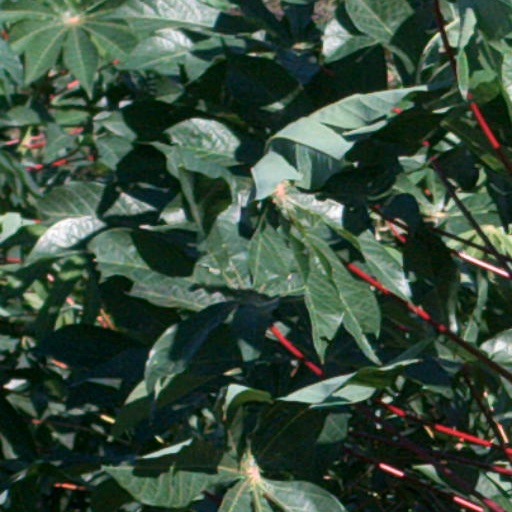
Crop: cassava